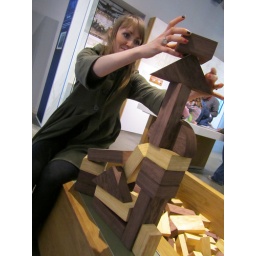
Tracy building a tower in some kind of museum place in Greenwich.